Super Chief

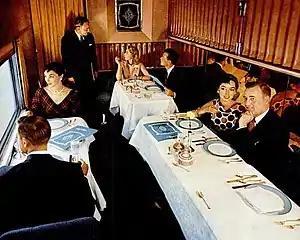
The Turquoise Room in 1955

The first motive power set on "Super Chief-1" consisted of a pair of blunt-nosed, Diesel-electric units (EMC 1800 hp B-B) designated as Nos. 1 and 1A. Santa Fe employees hung the nicknames "One-Spot Twins" and "Amos 'n' Andy" (from the popular radio show of the day) on the units, which were always paired and ran back-to-back. In a little over a year the EMC E1, a new 3,600 hp (2.7 MW) streamlined Diesel-electric set (one 1800 hp hood unit and the other a cab-less booster unit, also 1800 hp) would be pulling the "Super Chief".